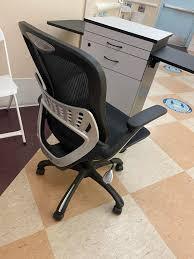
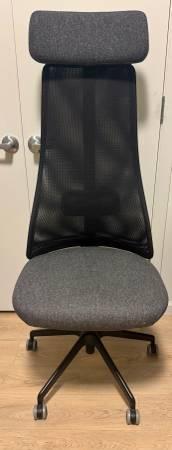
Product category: items_chair
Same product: no